Ovarian cyst

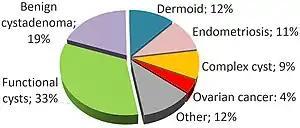
Relative incidences of different types of ovarian cysts.

There are many types of ovarian cysts, some of which are normal and most of which are benign (non-cancerous).